Wronki Prison

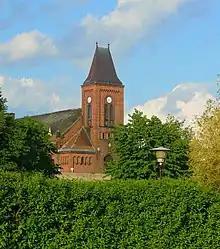
Main entrance with the clock tower

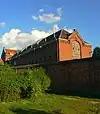
One of the buildings of the Wronki Prison

Wronki Prison is the largest prison in Poland, holding over 1400 prisoners. Established by the German Empire in 1889, it is located in the town of Wronki, within the Greater Poland Voivodeship.